Protestantism

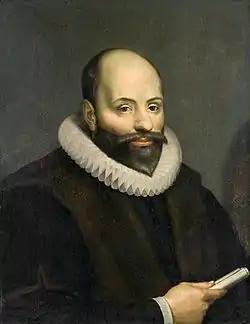
Jacobus Arminius, a Dutch Reformed Church theologian, whose views influenced parts of Protestantism. A small Remonstrants community remains in the Netherlands.

Baptists subscribe to a doctrine that baptism should be performed only for professing believers (believer's baptism, as opposed to infant baptism), and that it must be done by complete immersion (as opposed to affusion or sprinkling). Baptists also claim that infant baptisms are false due to the infant's lack of understanding of virtues and sins, making them not able (according to Baptists) to confess their faith, which also regarded their lack of being able to speak at such a young age, compared to adults. Other tenets of Baptist churches include soul competency (liberty), salvation through faith alone, Scripture alone as the rule of faith and practice, and the autonomy of the local congregation. Baptists recognize two ministerial offices, pastors and deacons. Baptist churches are widely considered to be Protestant churches, though some Baptists disavow this identity.